USS Laub (DD-613)

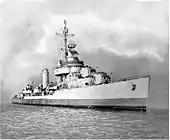

Returning to Oran 2 May, "Laub" sailed 10 days later with to provide fire support off the Anzio beachhead on the west coast of Italy. On the 23rd while bombarding the Italian coast, "Laub" collided with "Philadelphia". Following temporary repairs at Naples and additional ones at Boston, Massachusetts the destroyer was back in Oran 2 December.